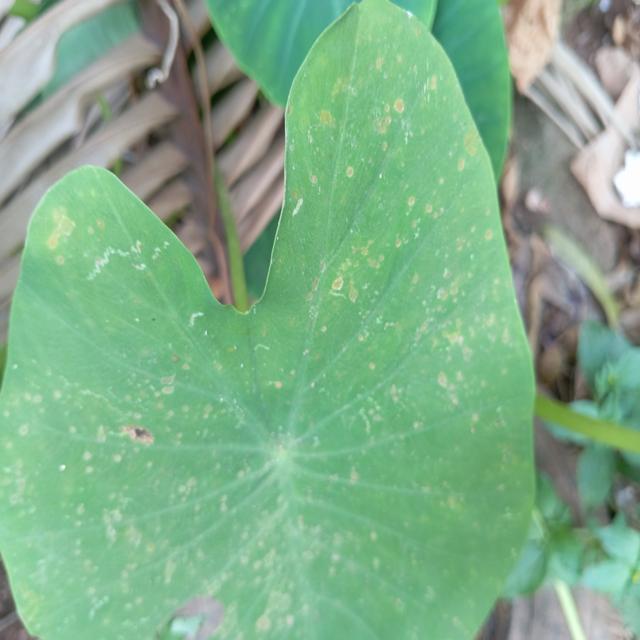
Label: Early_Blight